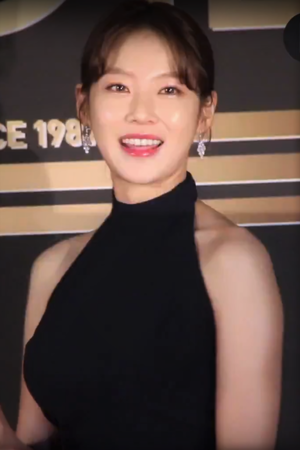
Are You Human? est une série télévisée de science-fiction romantique sud-coréenne en 36 épisodes de 35 minutes, créée par la KBS Drama Production et diffusée entre le 4 juin 2018 et 7 août 2018 sur le réseau KBS2.